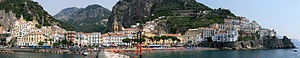
Amalfi / Kultur
Amalfi panorama.
Amalfi er en by og en kommune i provinsen Salerno i regionen Campania i Italien. Byen ligger ved Salerno-bugten cirka 35 km sydøst for Napoli. Den er placeret ved udmundingen af en dyb kløft, ved foden af Monte Cerreto, omgivet af dramatiske klippepartier og med udsigt over kysten og bugten. Byen Amalfi var fra år 839 hovedstad i et selvstændigt område, den var først en maritim republik og derpå et hertugdømme, og dens betydning for handelen på Middelhavet fortsatte frem til omkring år 1200. Indbyggertallet er 5.345.